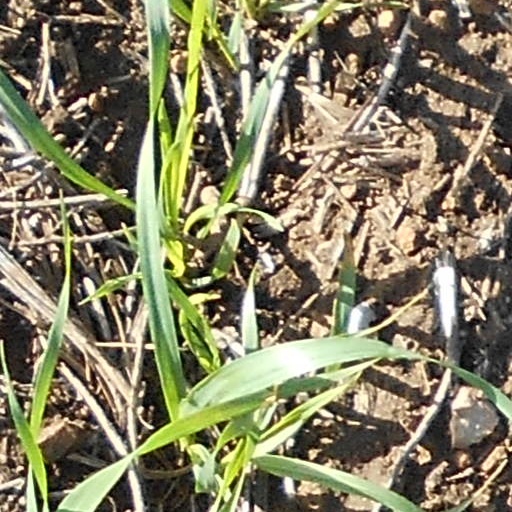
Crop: wheat